List of birds of North Carolina

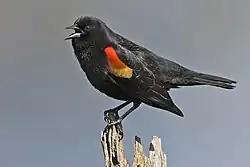
Red-winged blackbird

The icterids are a group of small to medium-sized, often colorful passerine birds restricted to the New World and include the grackles, New World blackbirds, and New World orioles. Most species have black as a predominant plumage color, often enlivened by yellow, orange, or red. Seventeen species have been recorded in North Carolina.